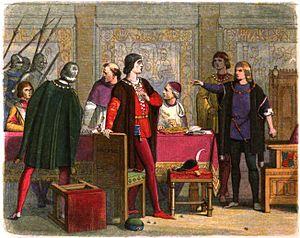
Richard III est le dernier roi d'Angleterre de la maison d'York, de 1483 à sa mort.
William Hastings, 1ᵉʳ baron Hastings, est un noble anglais, partisan de la maison d'York durant la guerre des Deux-Roses.